Hermann Kanzler

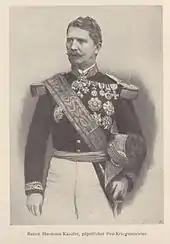
General Hermann Kanzler

Hermann Kanzler (28 March 1822, Weingarten, Grand Duchy of Baden – 6 January 1888, Rome, Kingdom of Italy) was a German general who commanded the Army of the Papal States and was the arms minister during the reign of Pope Pius IX. He led Papal forces during the Battle of Mentana against Italian troops.